Symmetry breaking

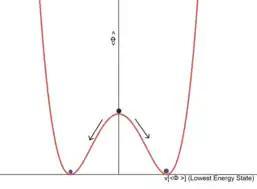
A (black) particle is always driven to lowest energy. In the proposed formula_1-Symmetric system, it has two possible (purple) states. When it spontaneously breaks symmetry, it collapses into one of the two states. This phenomenon is known as spontaneous symmetry breaking.

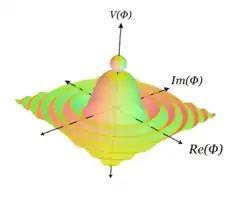
A 3D representation of a particle in a symmetric system (a Higgs Mechanism) before assuming a lower energy state

In an infinite system (Minkowski spacetime) symmetry breaking occurs, however in a finite system (that is, any real super-condensed system), the system is less predictable, but in many cases quantum tunneling occurs. Symmetry breaking and tunneling relate through the collapse of a particle into non-symmetric state as it seeks a lower energy.